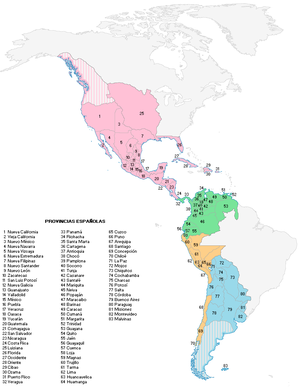
L'Empire espagnol, historiquement connu comme la Monarchie Hispanique et comme la Monarchie Catholique, fut l'un des plus grands empires de l'Histoire. De la fin du XVᵉ siècle au début du XIXᵉ, l'Espagne contrôlait un immense territoire d'outre-mer dans le Nouveau Monde, l'archipel asiatique des Philippines, ce qu'ils appelaient « Les Indes » et des territoires d'Europe, d'Afrique et d'Océanie. Avec Philippe II d'Espagne et ses successeurs, aux XVIᵉ, XVIIᵉ et XVIIIᵉ siècles, l'Empire espagnol devint « l'empire sur lequel le soleil ne se couche jamais » et atteignit son extension maximale au XVIIIᵉ siècle. Il fut décrit comme le premier empire mondial de l'Histoire et l'un des empires les plus puissants du début de la période moderne.